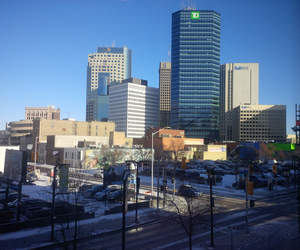
La région de Winnipeg est une division du Manitoba au Canada.